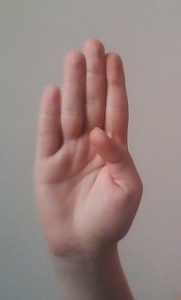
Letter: kaaf